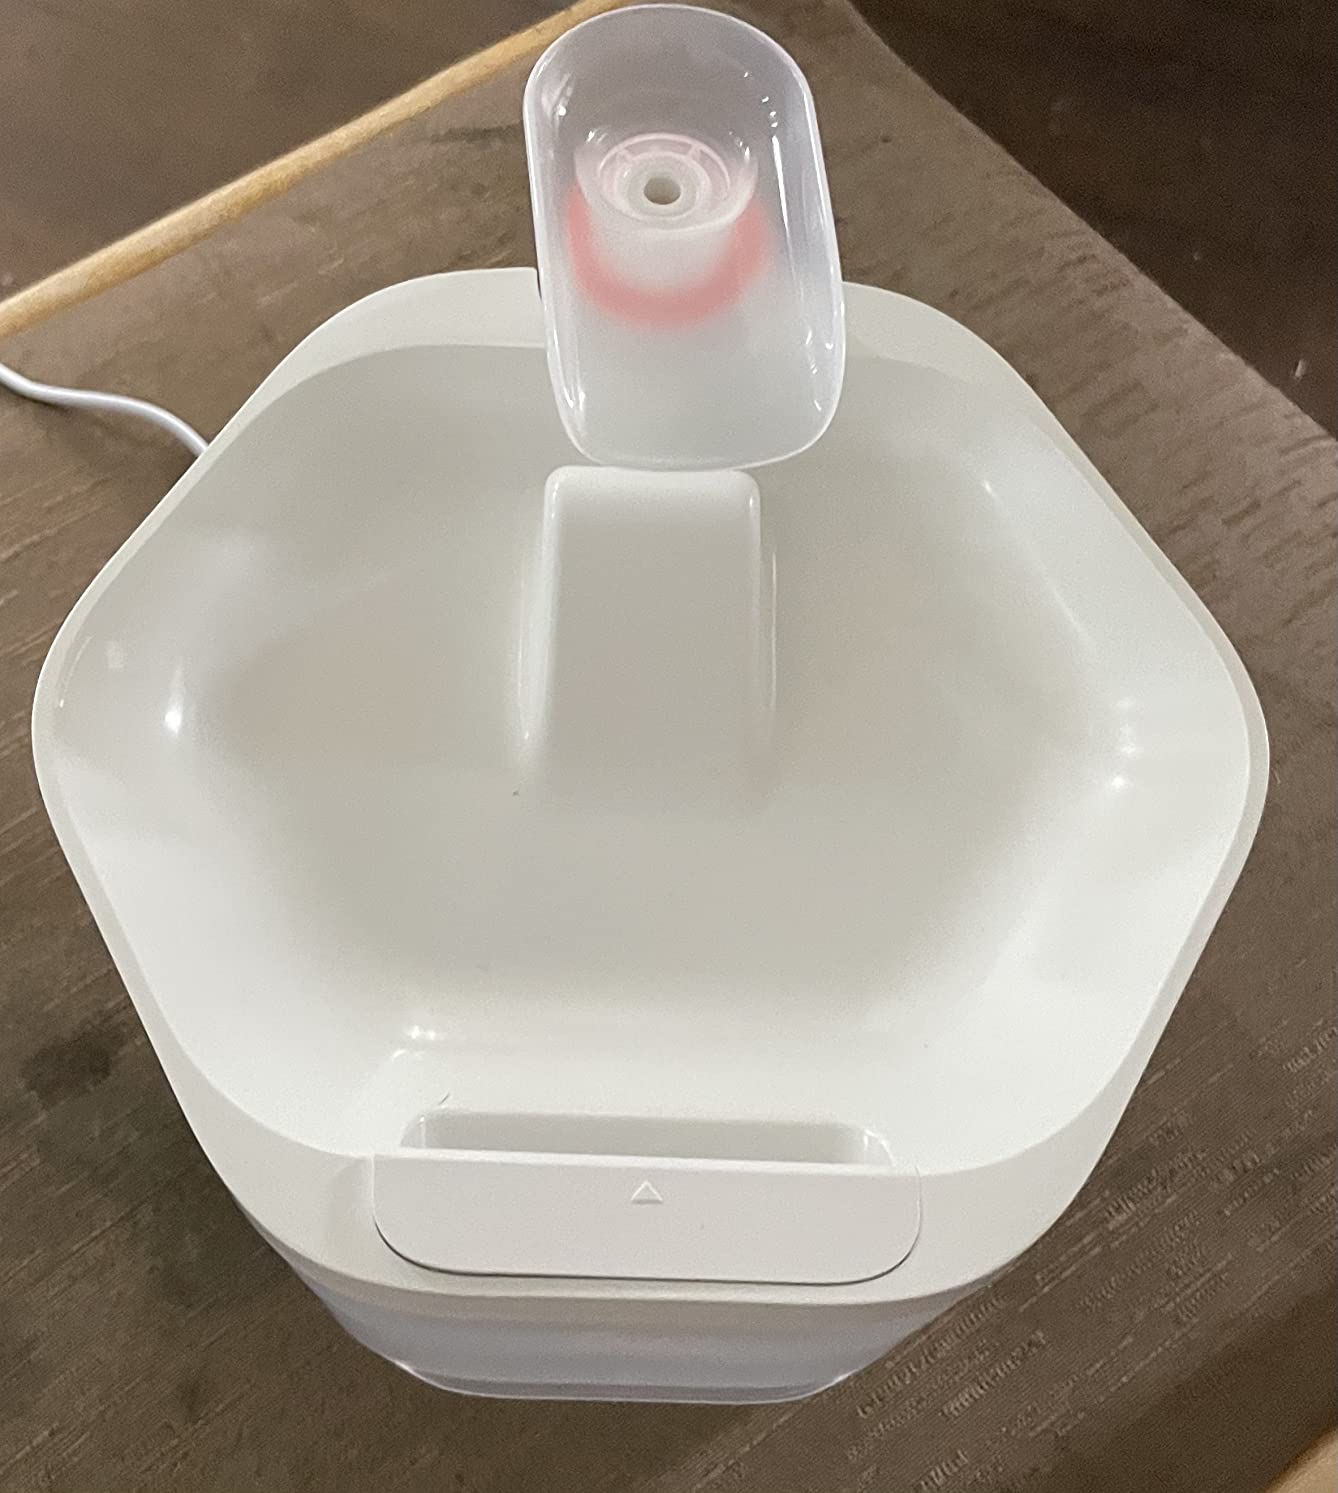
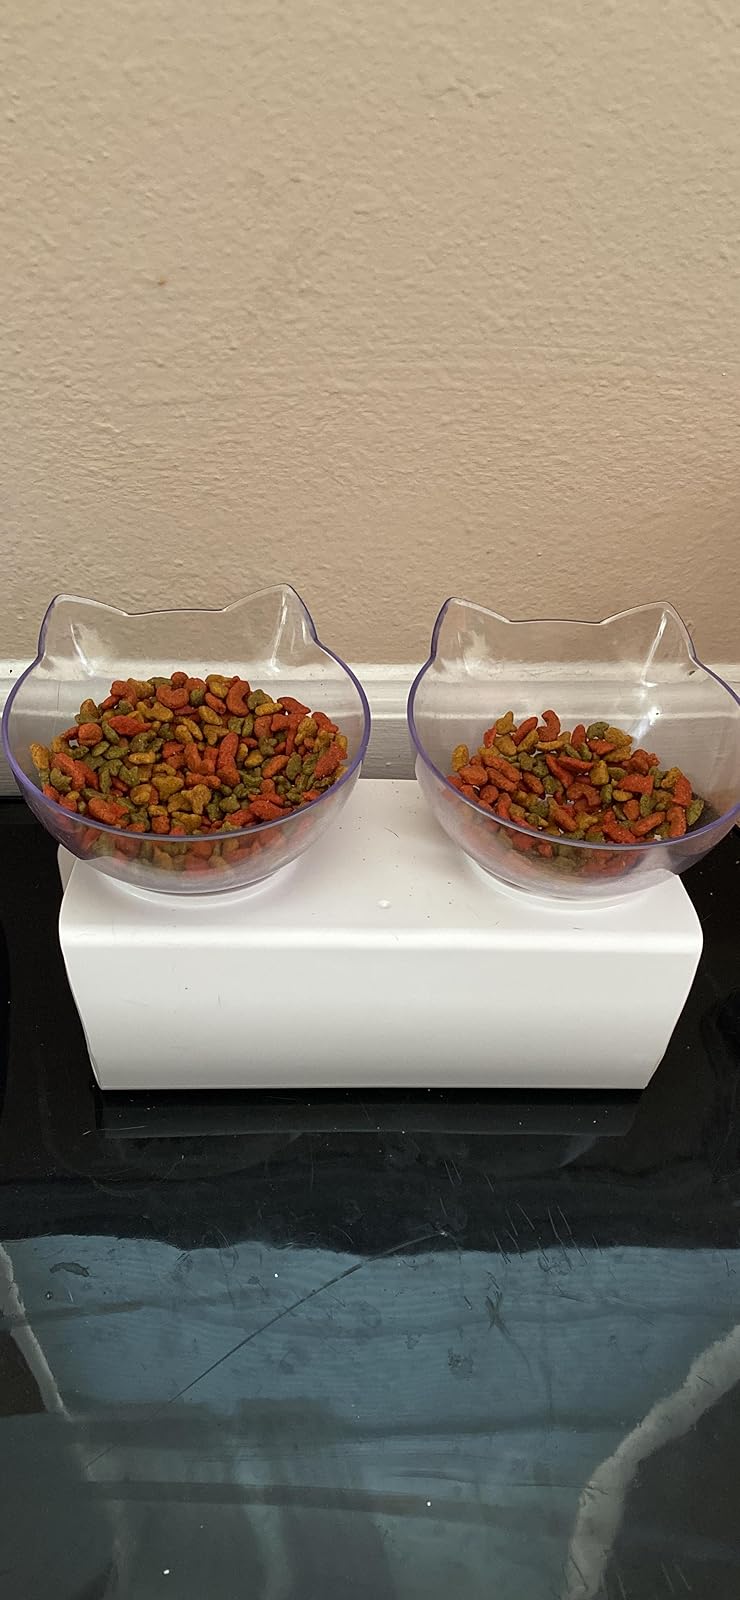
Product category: items_bowl
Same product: no